Roman mausoleums of Araban

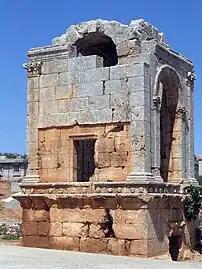
Roman monumental tomb in Elif near Gaziantep, Türkiye

The Roman mausoleums of Araban are three mausoleums of the Roman Empire found in three different villages, namely in Elif, Hasanoğlu and Hisar, of Araban district of Gaziantep Province, southeastern Turkey. The mausoleums are dated back to late 2nd century or early 3rd century AD.